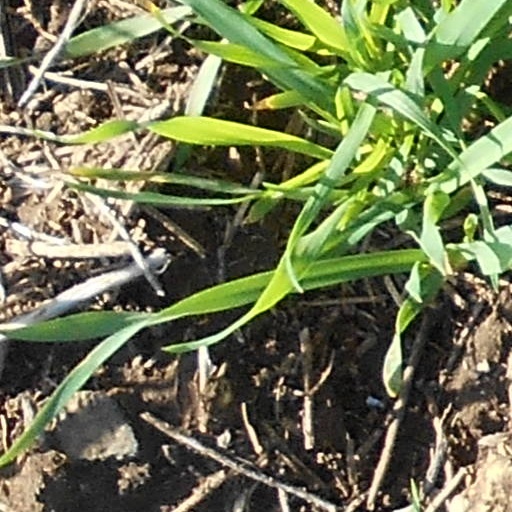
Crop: wheat